Vincent Illuzzi

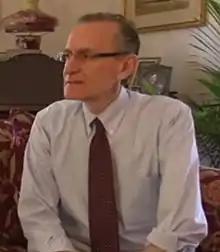

Vincent Illuzzi Jr. (born September 17, 1953) is an American lawyer and politician from Derby, Vermont who formerly served as a Republican member of the Vermont State Senate representing the Essex-Orleans senate district.